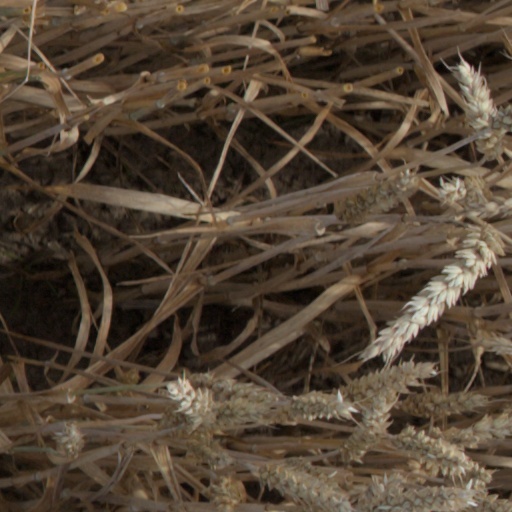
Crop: wheat